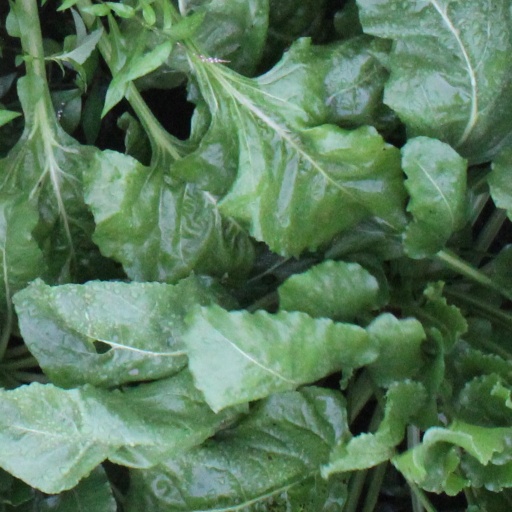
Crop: sugar beet